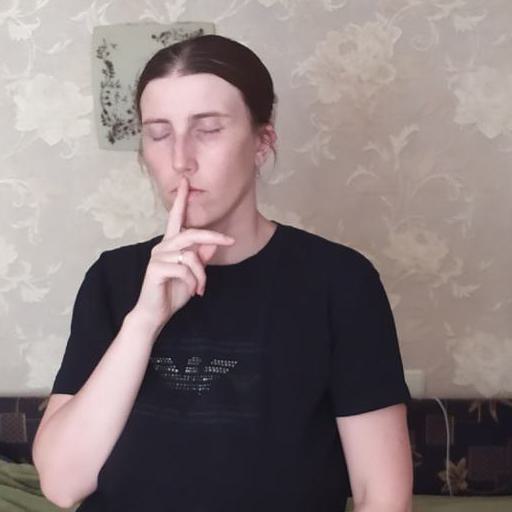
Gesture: mute